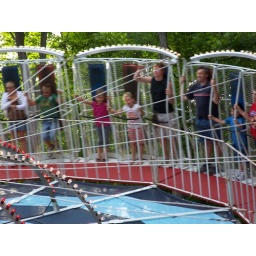
In any case, check out Sean in the navy shirt with the red stripe.